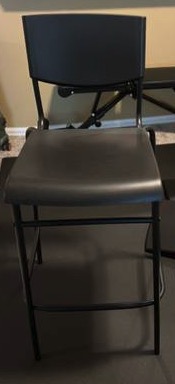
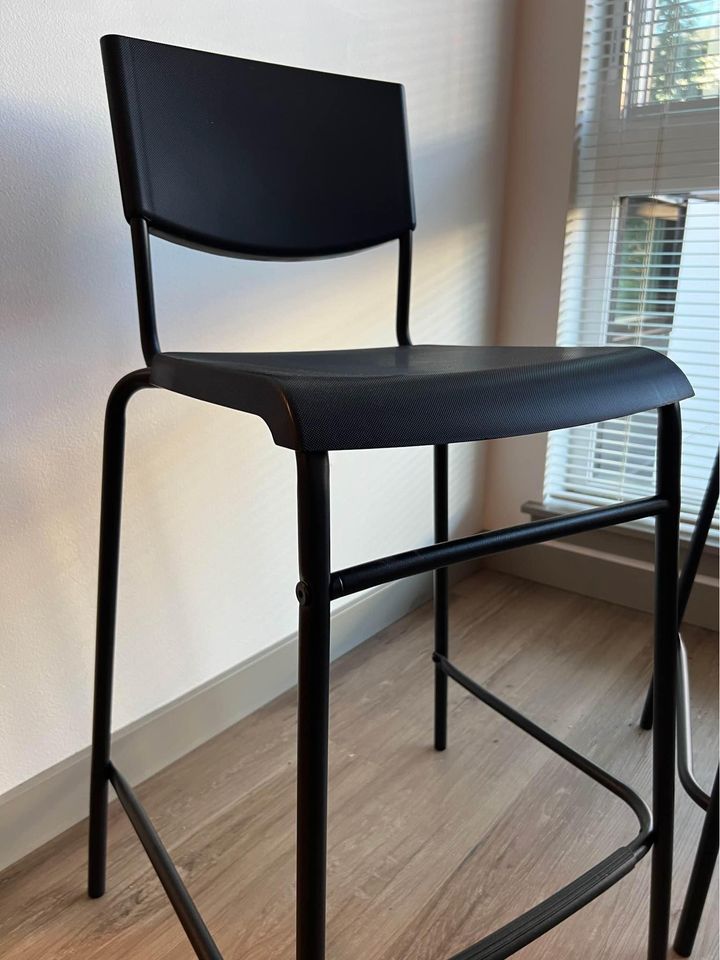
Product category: stool
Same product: yes